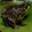
Label: frog